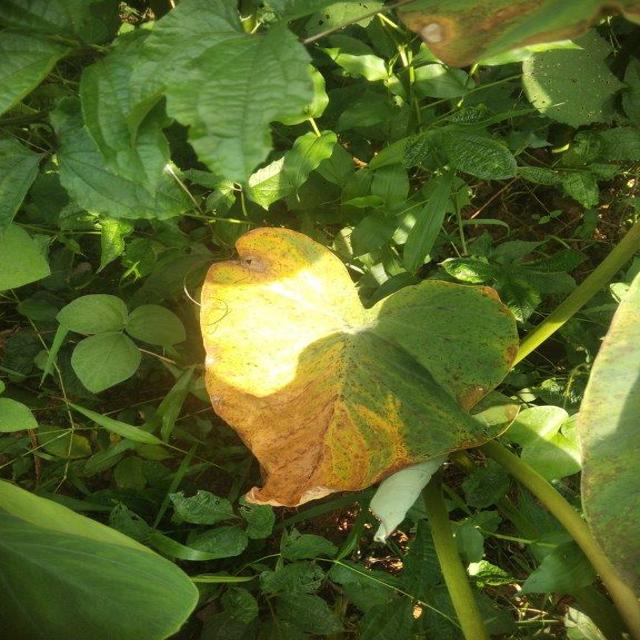
Label: Mid_Blight